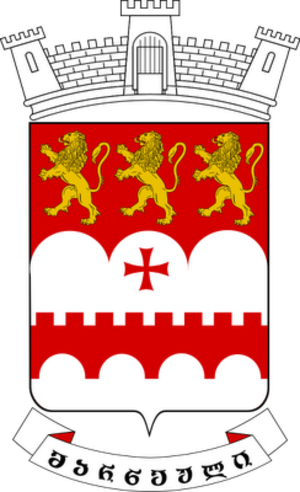
Armoiries de la ville de Marneouli (Géorgie).